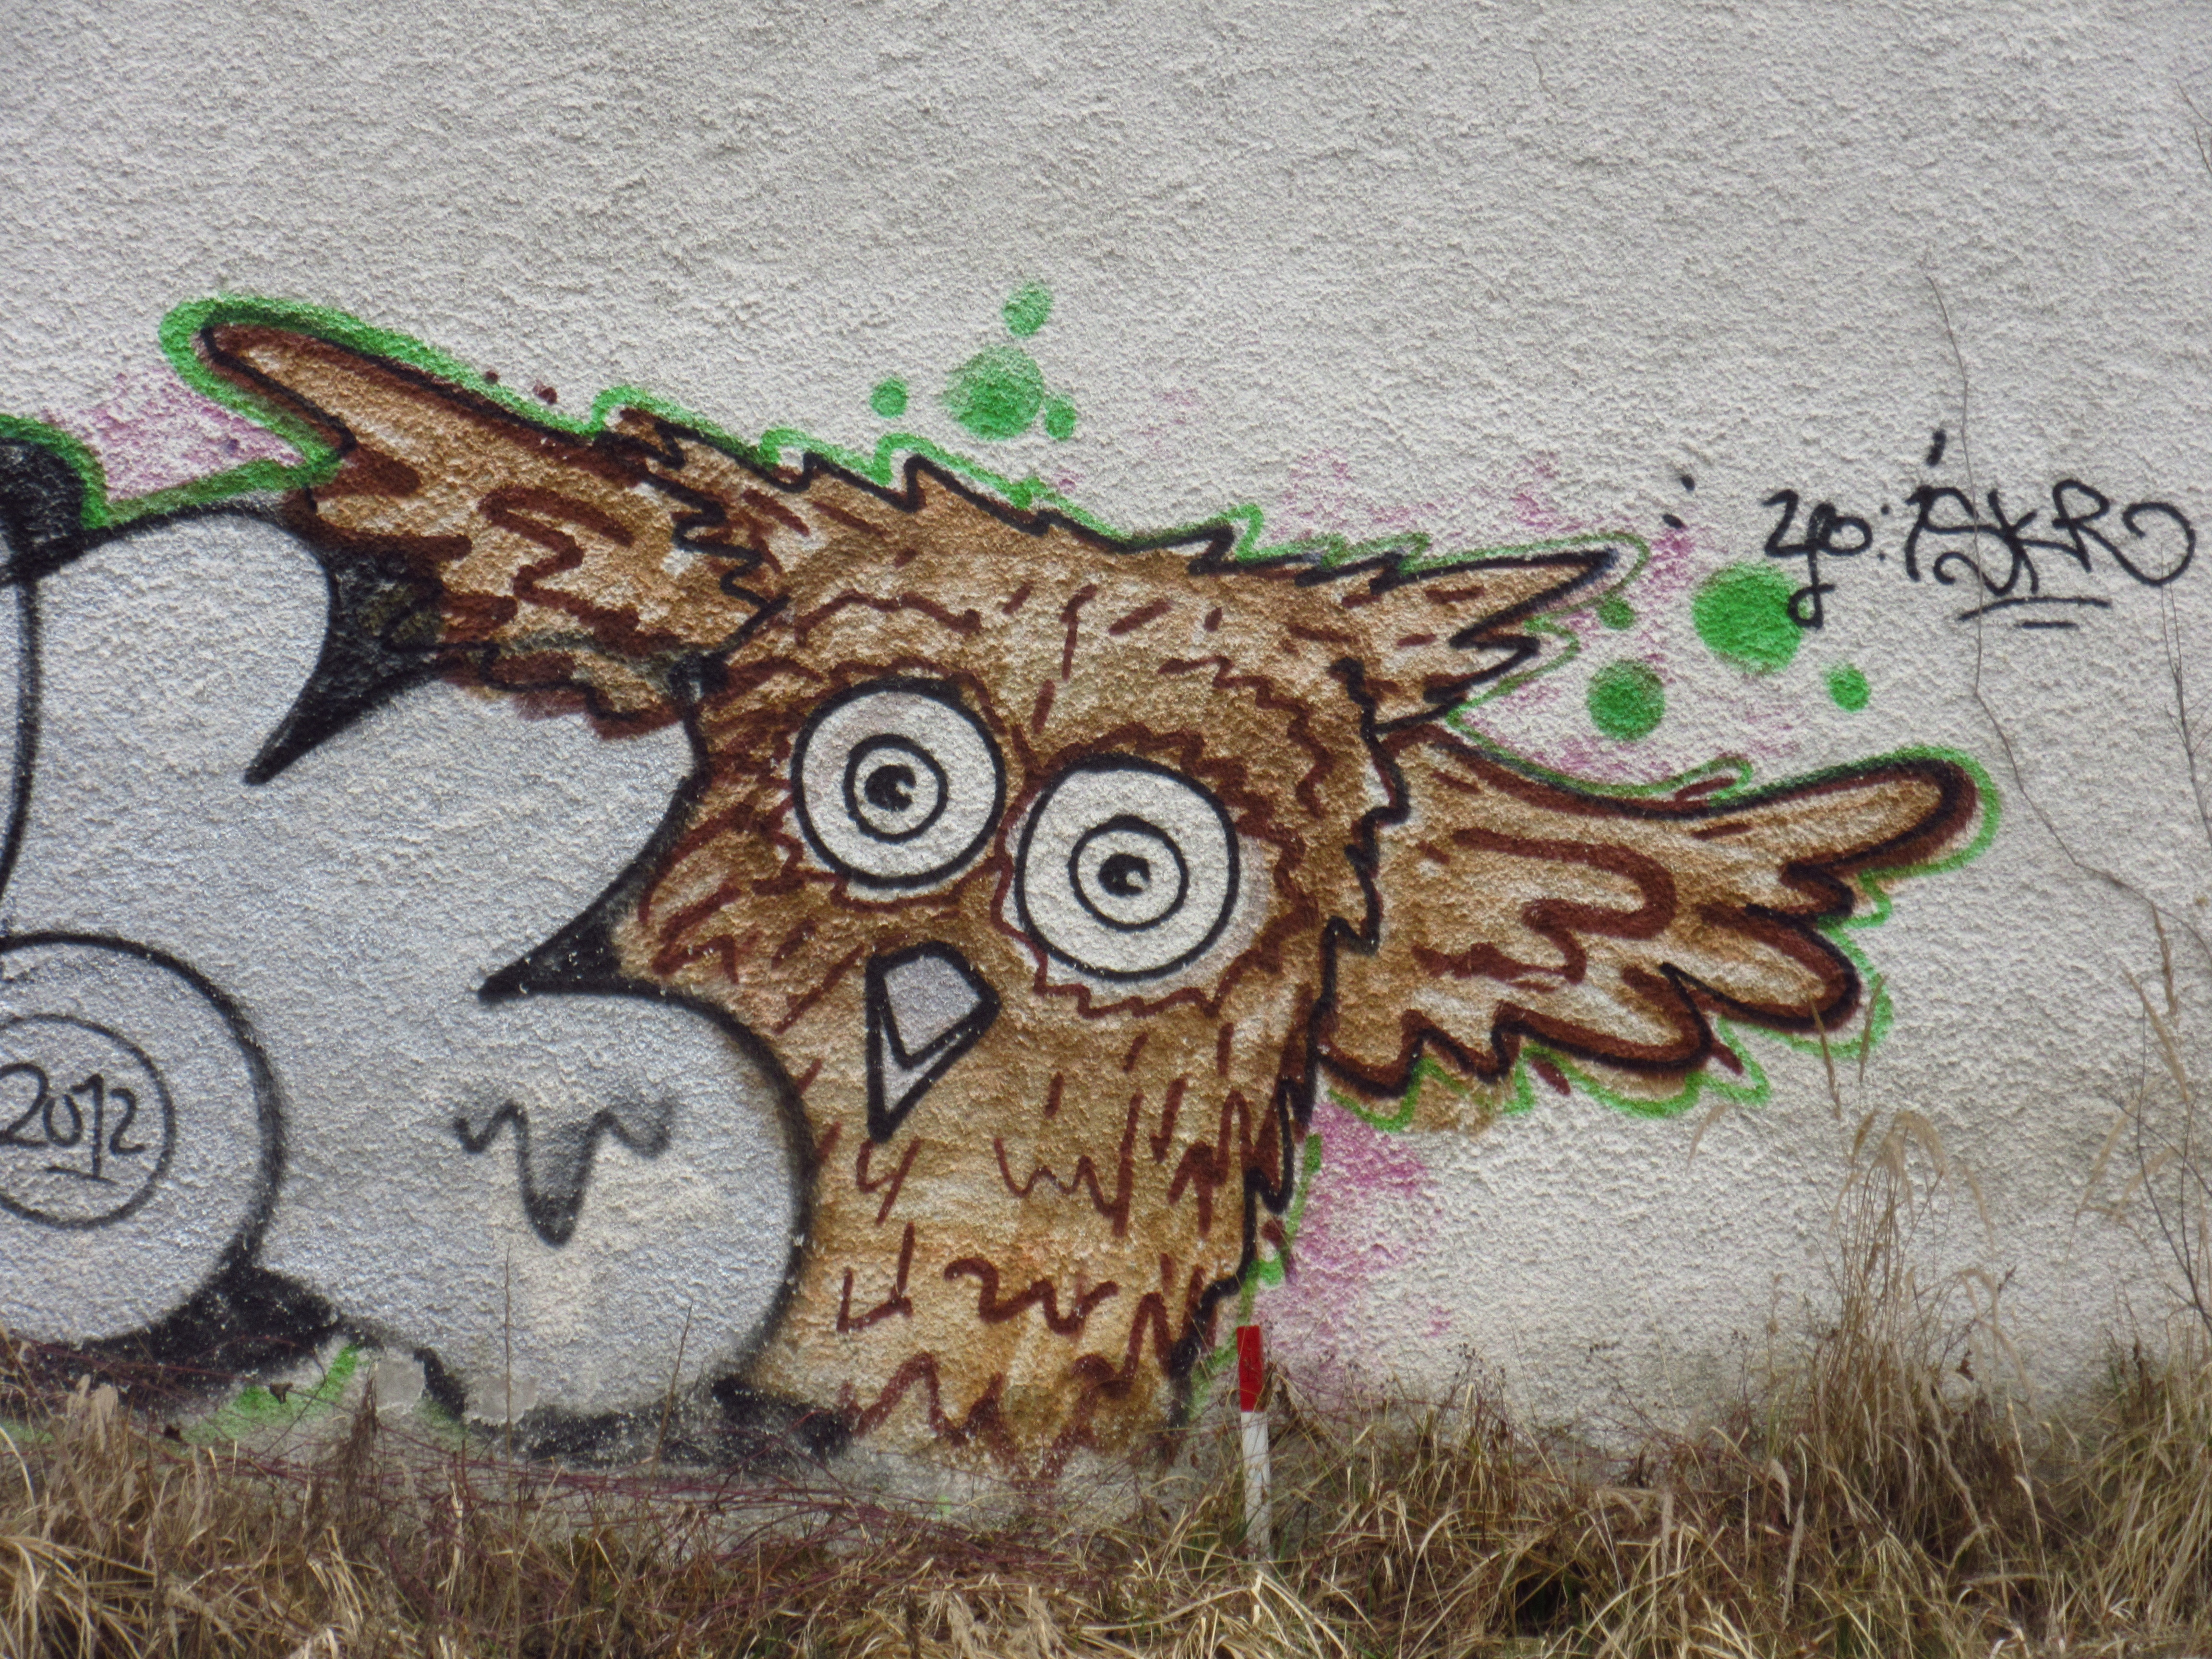
bird, animal, graffiti, owl, street art, art, drawing, painted